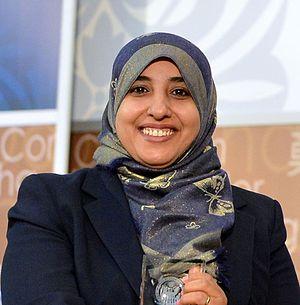
Nihal Naj Ali Al-Awlaqi est, depuis janvier 2016, la ministre des Affaires juridiques du Yémen. Auparavant, elle faisait partie du comité de rédaction de la Constitution, veillant à la défense des droits des femmes, dans celle-ci.